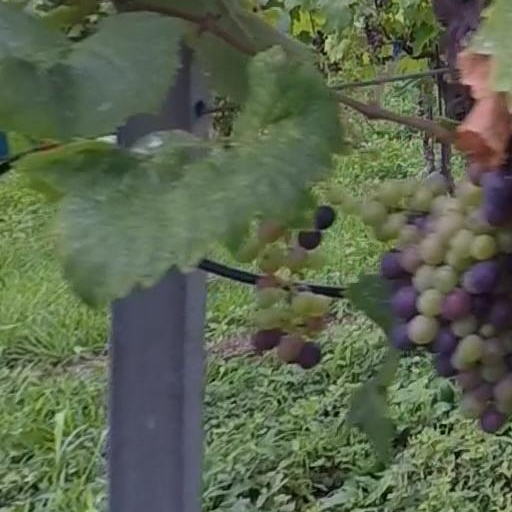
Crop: grape